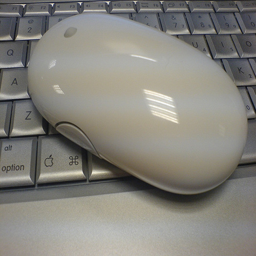
there Is not an image depicted in this box
A cordless computer mouse sitting on top of a keyboard.
A computer mouse sitting on top of a laptop keyboard.
a mouse sitting on top of a computer keyboard
A computer mouse sitting on a keyboard on a desk.